Vikingskipet

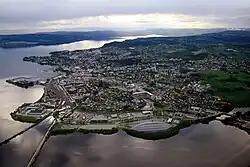
Aerial view of Hamar with Vikingskipet in the foreground

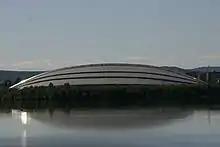
Vikingskipet in profile, as seen from Mjøsa

During the process of the Lillehammer bid for the 1992 Winter Olympics, the International Olympic Committee had not specified that it was necessary with an indoor speed skating rink. Due the interference of winter winds in Calgary had to build the indoor Olympic Oval as the venue for the 1988 Winter Olympics, but Albertville, who were awarded the 1992 Winter Olympics, had opted for the L'anneau de vitesse an outdoor temporary track on a football stadium. In its bid, the speed skating events were planned held at Stampesletta area, on another temporary track. In 1986,ISU decided that the Olympics events could be only held on indoor venues.